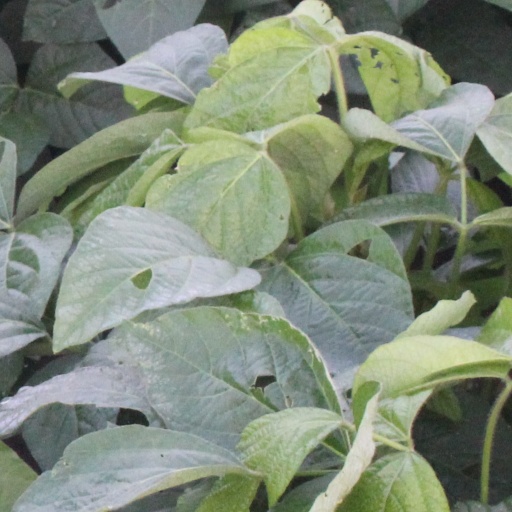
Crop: soybean